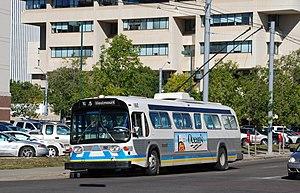
Le réseau de trolleybus d'Edmonton est l'un des systèmes de transport en commun desservant la ville de Edmonton, au Canada, avant sa fermeture mi-2009.